Ronald Lane

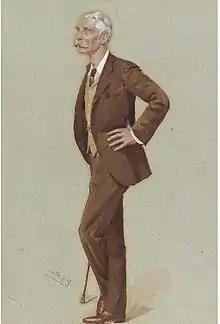
Sir Ronald Lane

Major-General Sir Ronald Bertram Lane, (19 February 1847 – 7 March 1937) was a British Army officer who became Military Secretary.